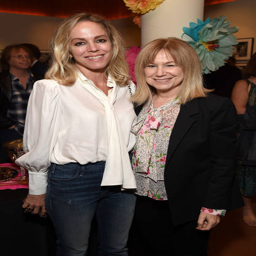
person and actor attend the after party for the premiere .